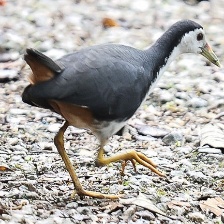
Species: WHITE BREASTED WATERHEN
Scientific name: AMAURORNIS PHOENICURUS
ImageNet parent category: european_gallinule